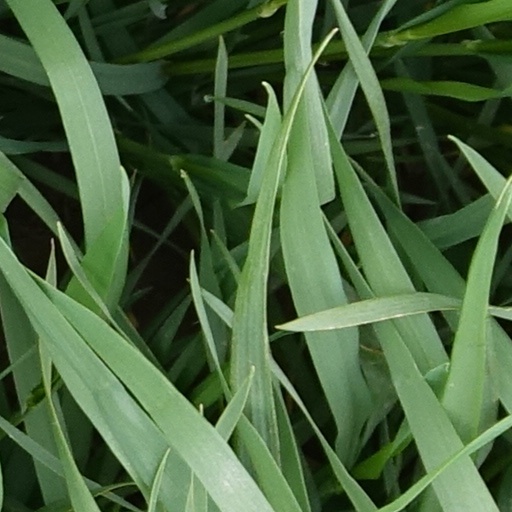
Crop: wheat